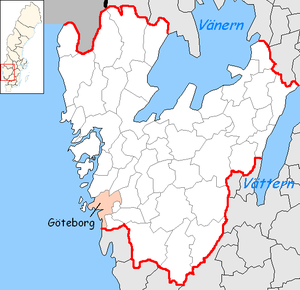
Göta älv
Ved Göteborg løber Göta älv ud i Älvsborgsfjorden og Kattegat. Byen blev grundlagt i 1621, og er Sveriges næststørste by.
Göta älv er med sine 92 km Sveriges mest vandrige elv. Den har sit udspring i søen Vänern og løber ud i Kattegat ved den svenske vestkyst. Højdeforskellen mellem Vänern og udløbet i Kattegat er 44 meter. Elven gennemstrømmes af 544 m³ vand i sekundet. Fra kilden til havet regnes Göta älv og Klarälven tilsammen for Sveriges længste flod.